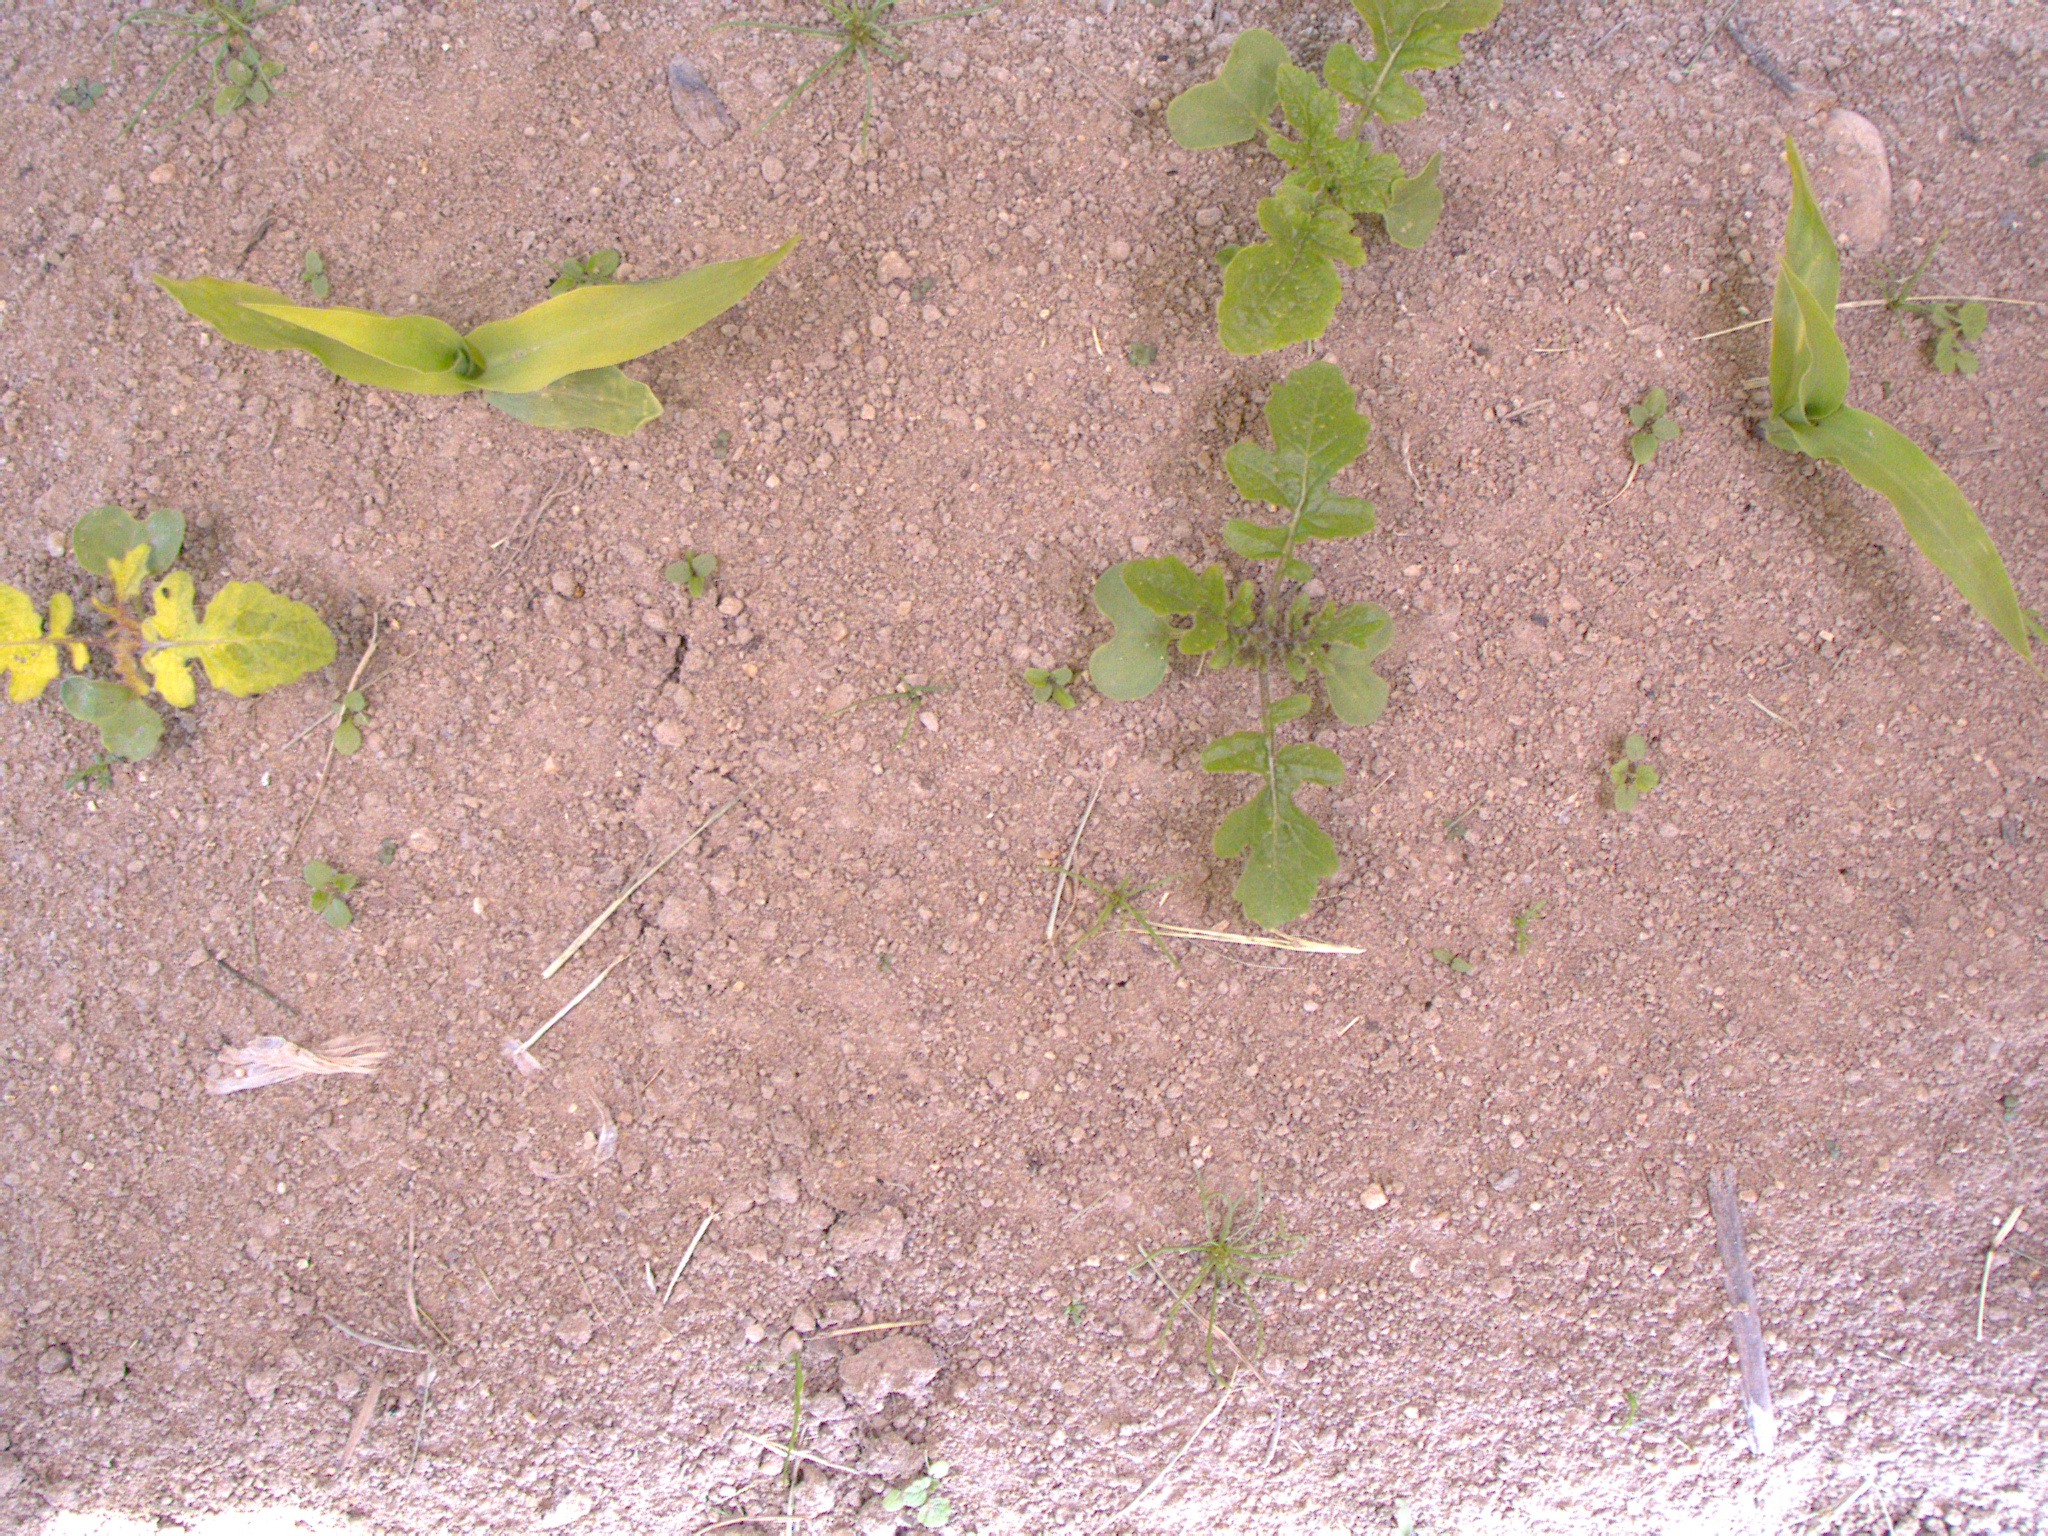
Crop: maize
Objects: maize, maize, stem_maize, stem_maize